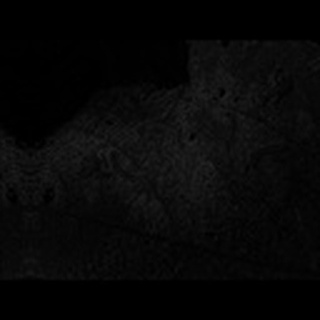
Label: cotton_army_worm